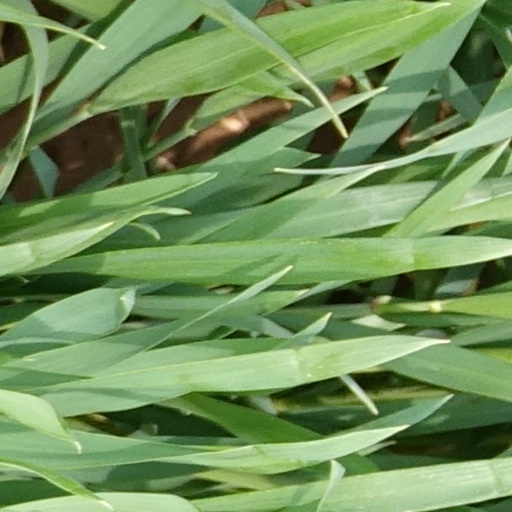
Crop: wheat